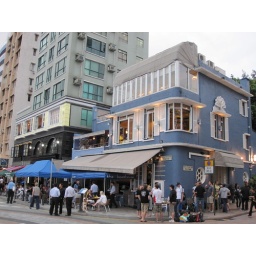
The floor with the yellow exterior wall is Cafe De Paris. It's above Pickled Pelican (black walls).